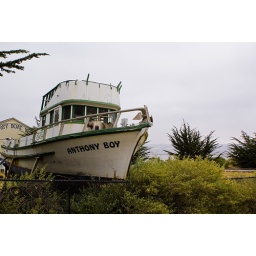
This was a boat we spotted right next to a trail in Monterey.